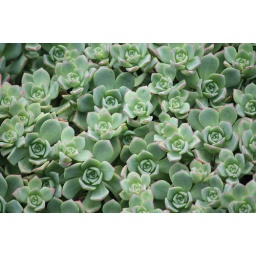
More succulents, I love the hearty green leaves with the pink around it.